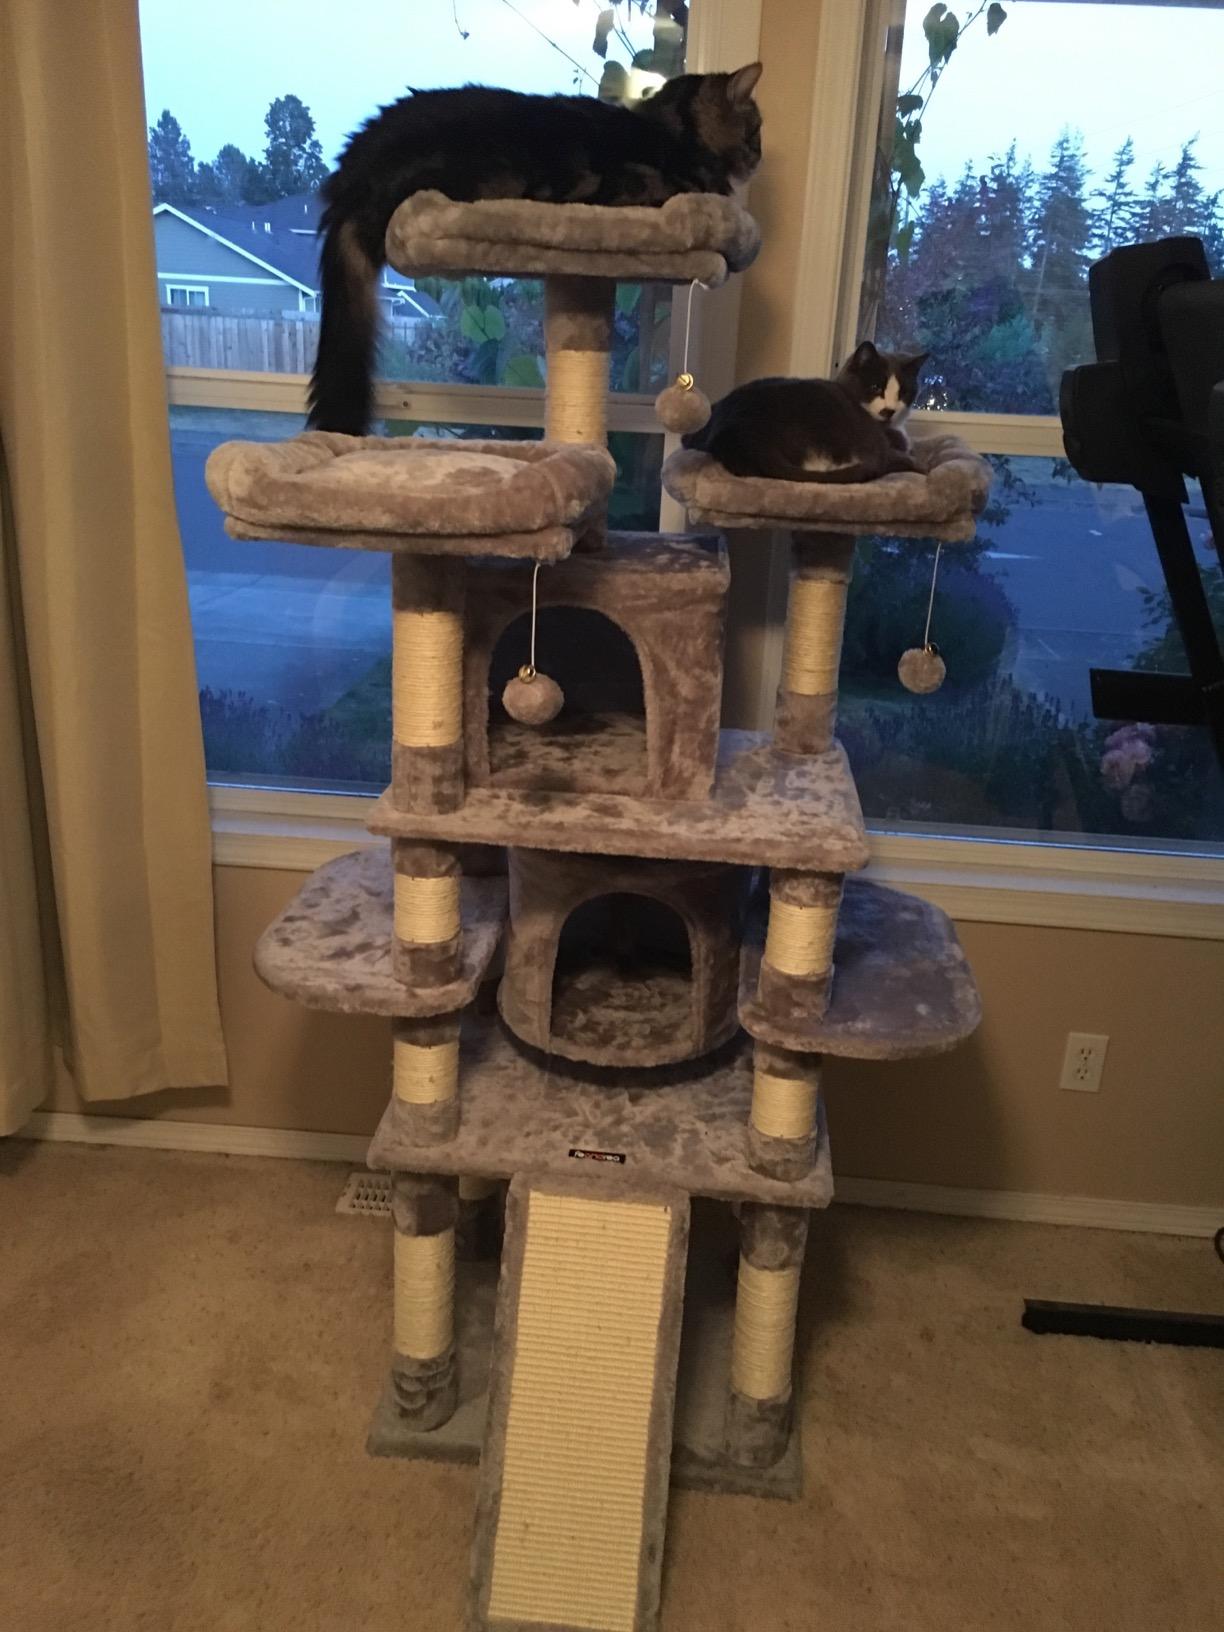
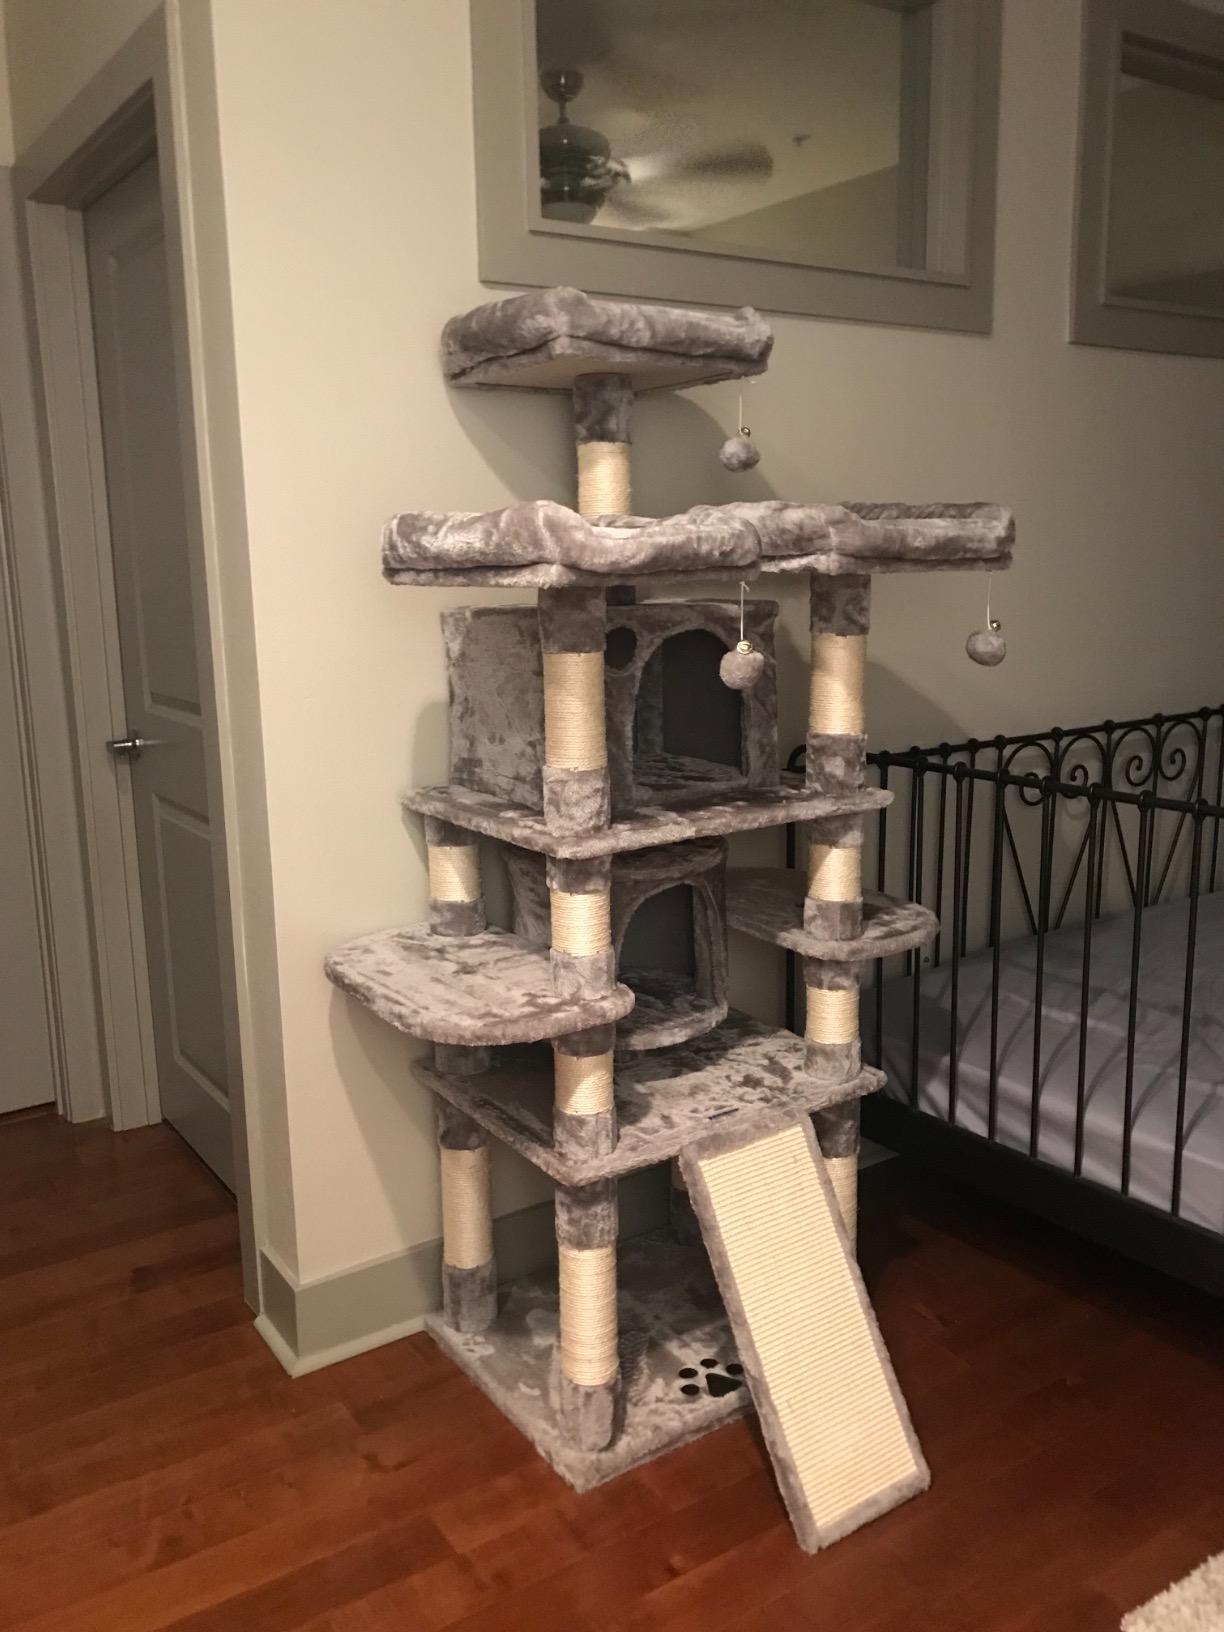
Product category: items_cat tree
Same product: yes